Lāsma Kauniste

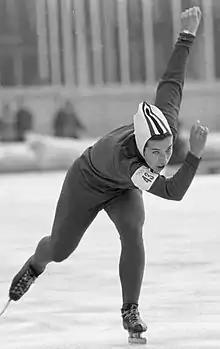
Lāsma Kauniste at the 1968 Olympics

Lāsma Kauniste, née Avotiņa, (born 19 April 1942) is a Latvian speed skater.